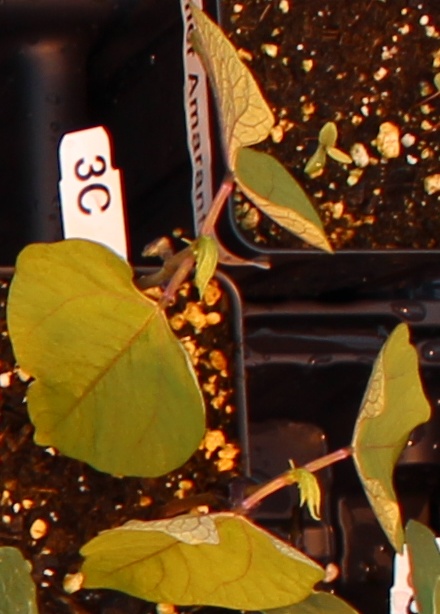
Label: Blackbean